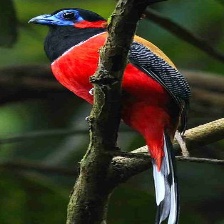
Species: RED NAPED TROGON
Scientific name: HARPACTES KASUMBA